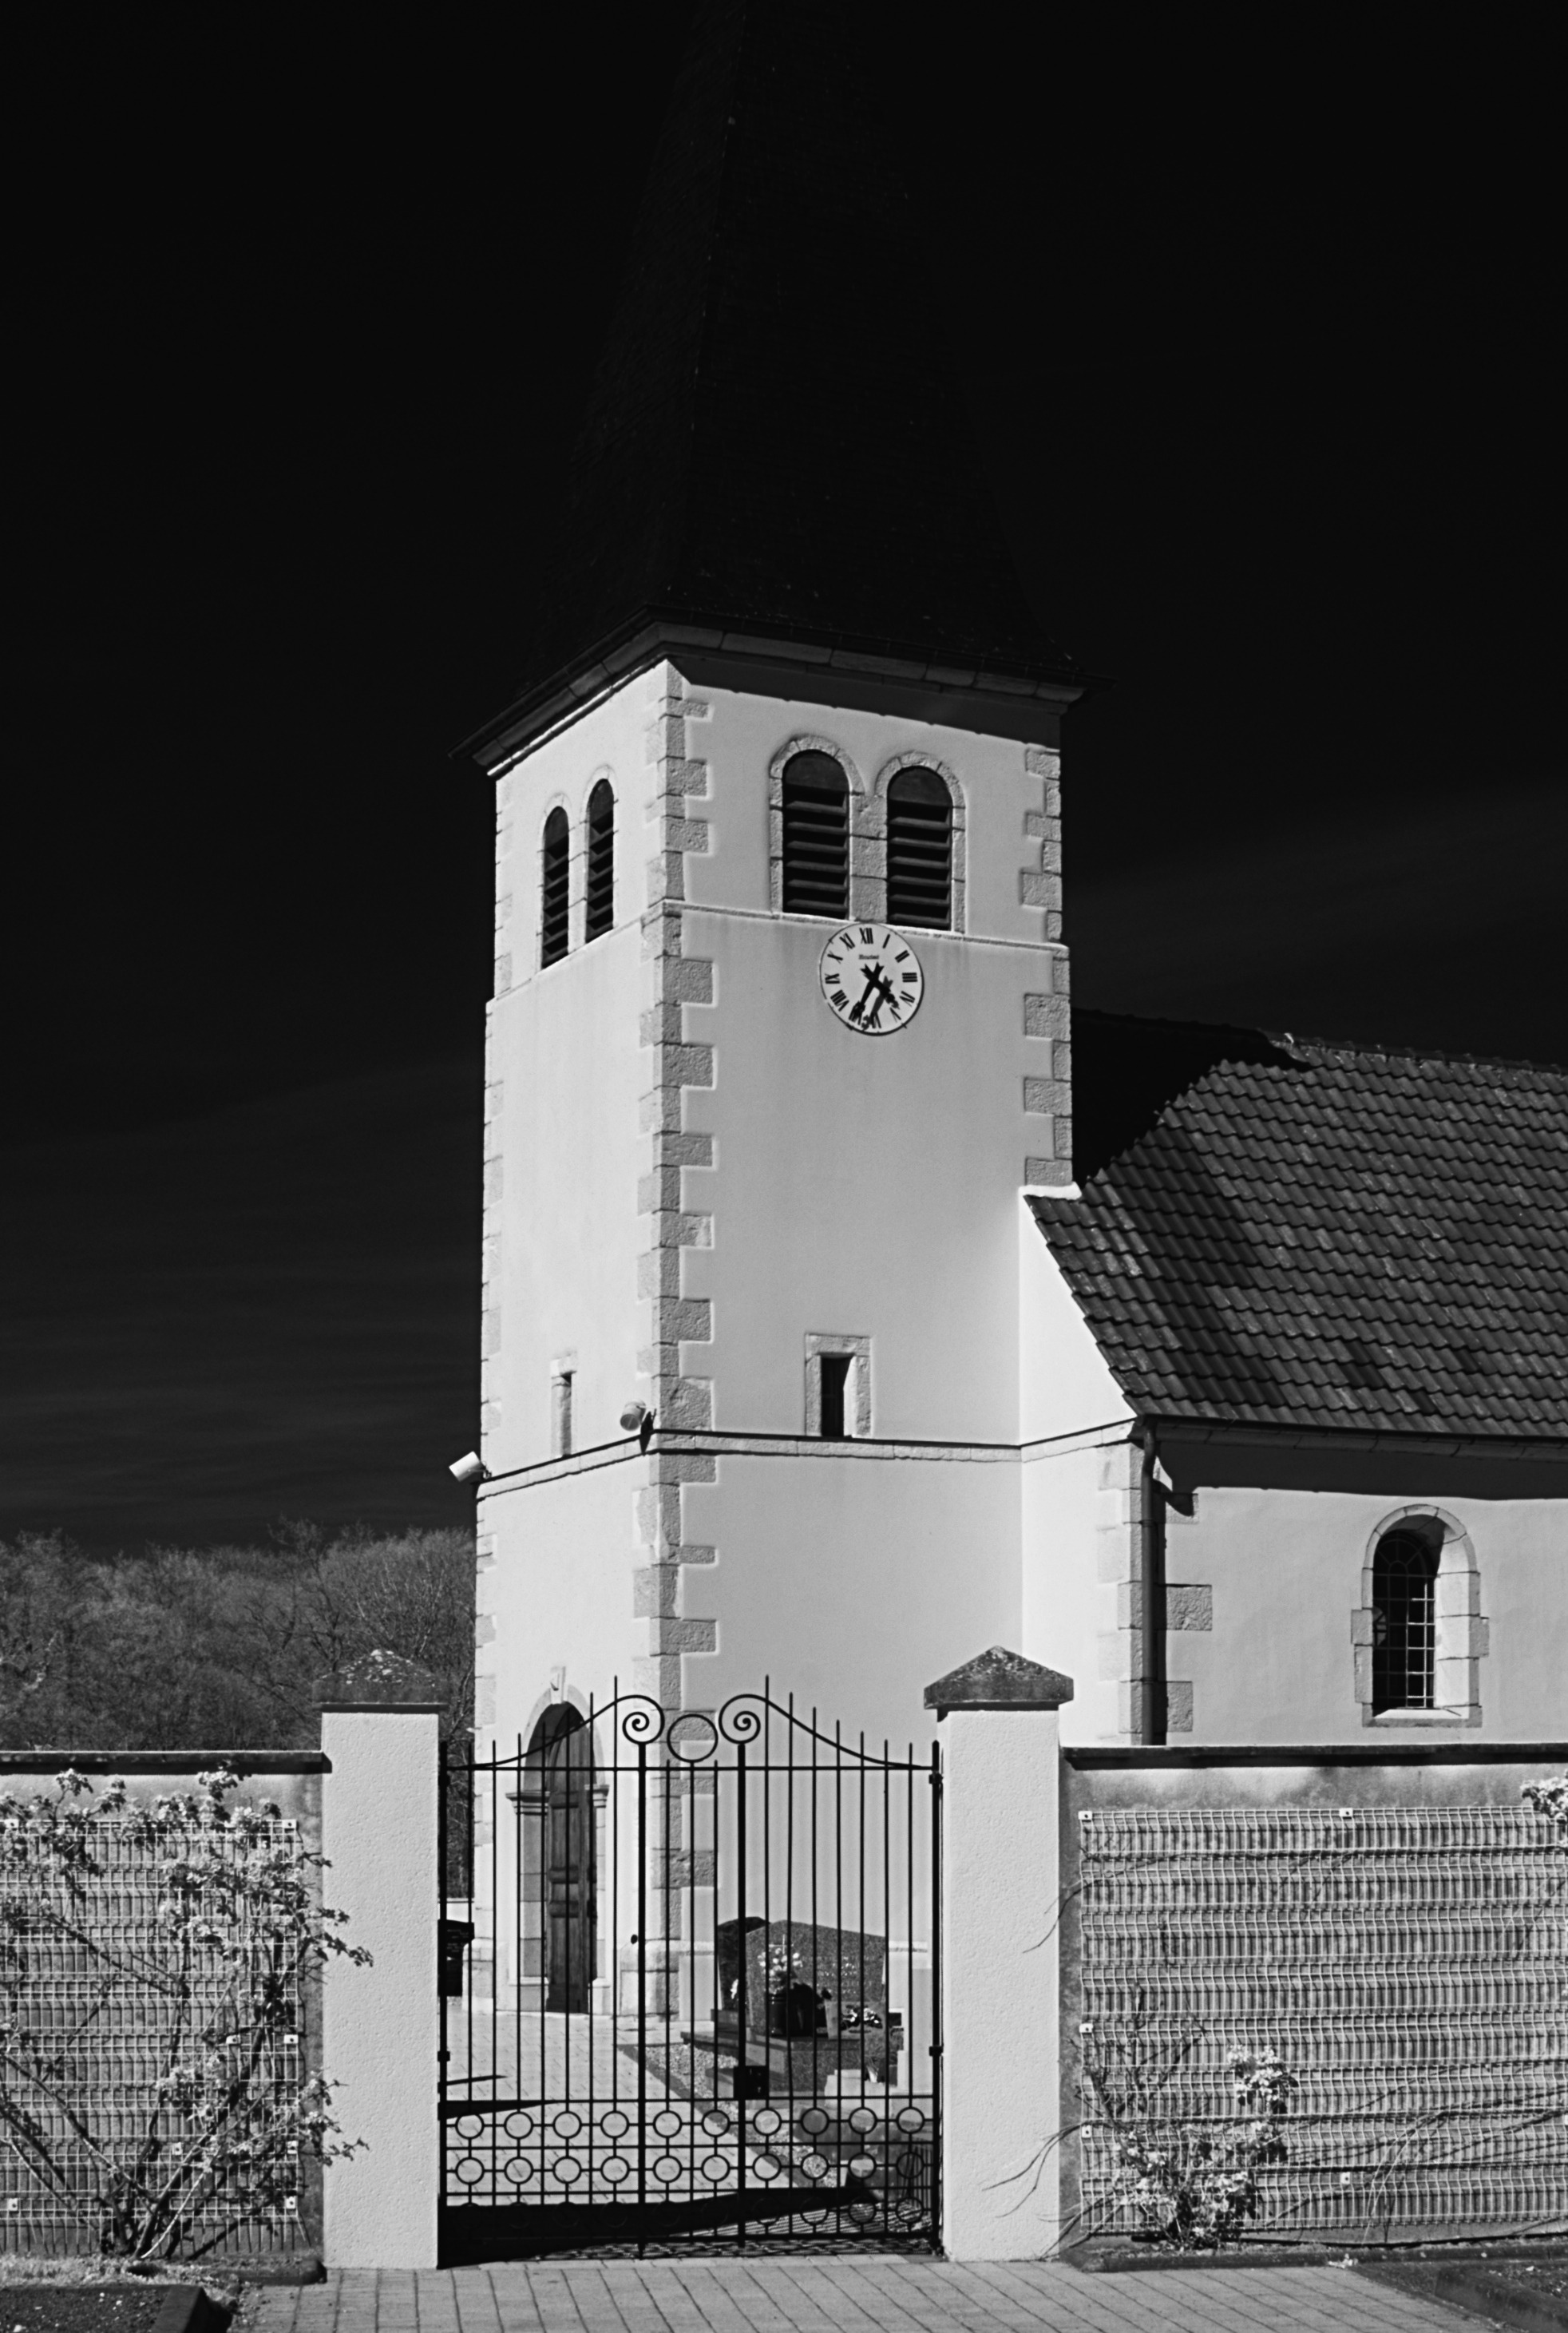
nature, black and white, architecture, sky, white, house, building, wall, village, france, tower, landmark, church, cemetery, black, monochrome, outside, monochrome photography, abergement la ronce